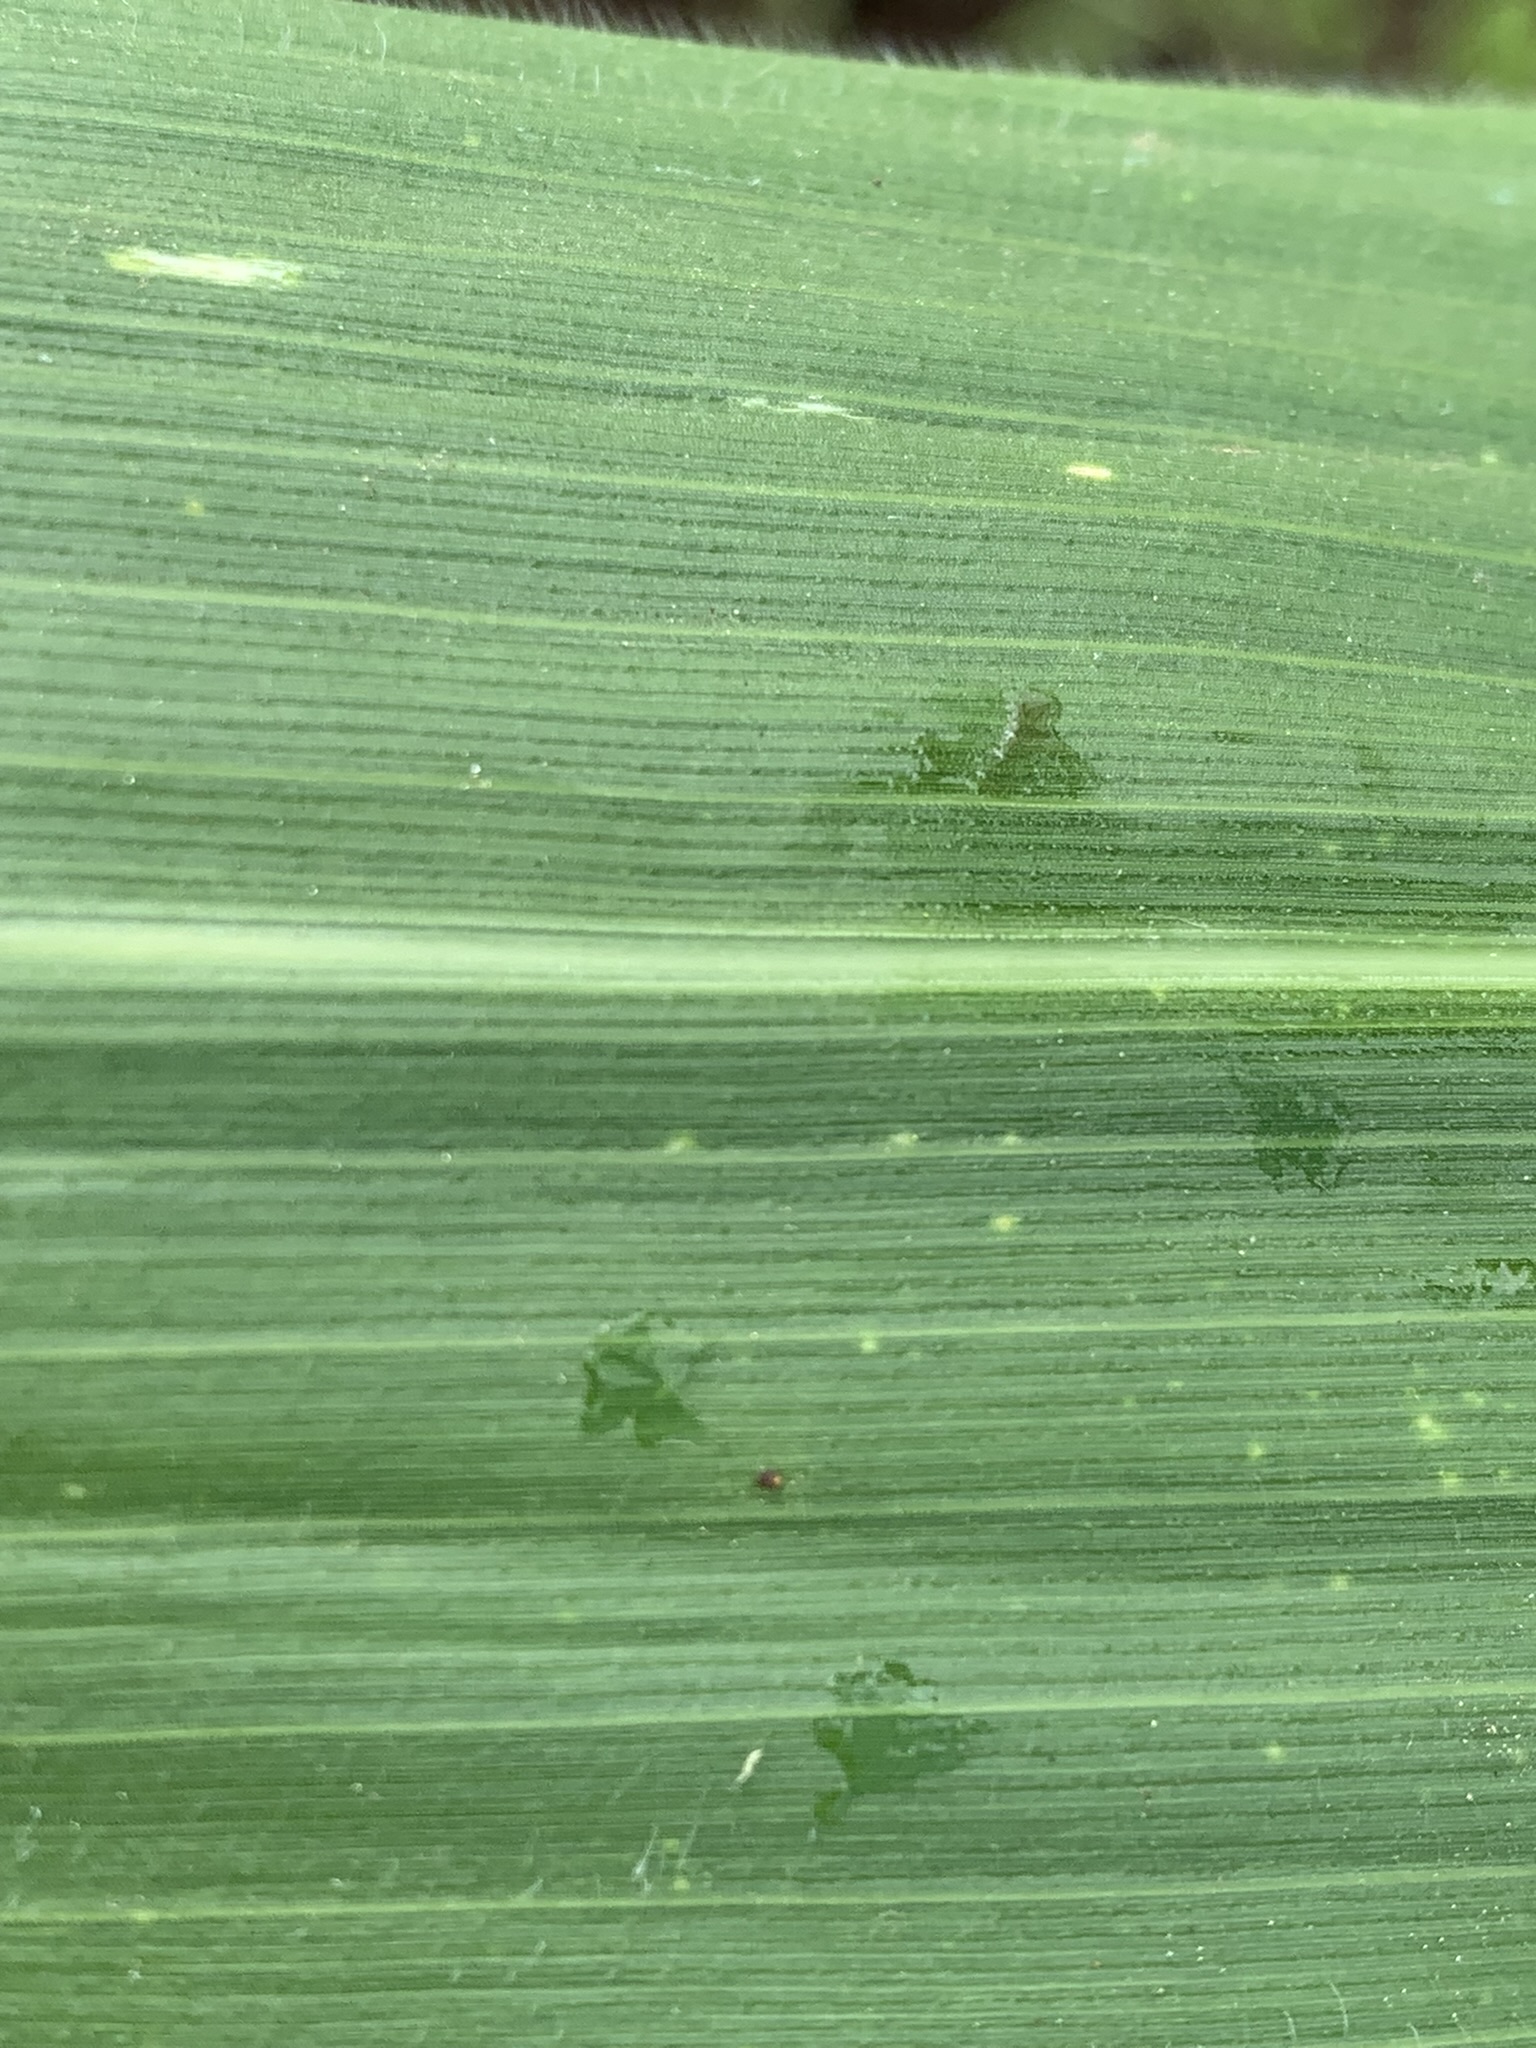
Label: Healthy